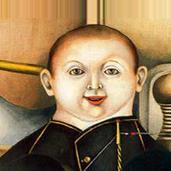
Age: 52